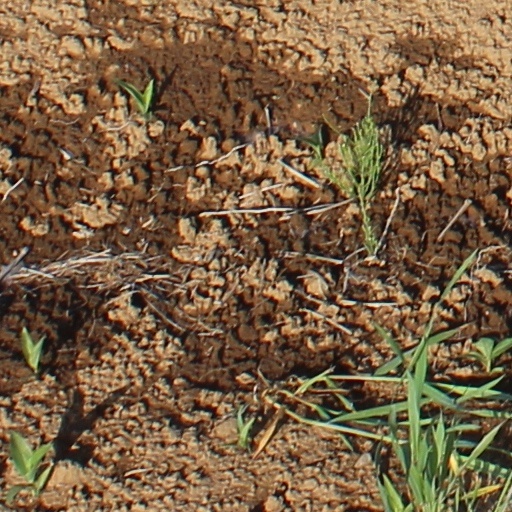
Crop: wheat